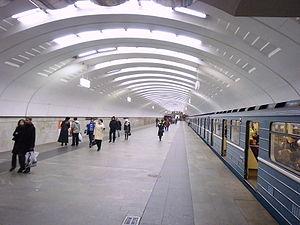
Babouchkinskaïa est une station de la ligne Kaloujsko-Rijskaïa du métro de Moscou, située sur le territoire du raion Babouchkinski dans le district administratif nord-est de Moscou.